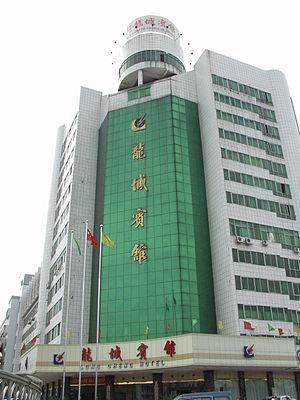
La ville de Shaodong est un district administratif de la province du Hunan en Chine. Il est placé sous la juridiction de la ville-préfecture de Shaoyang.